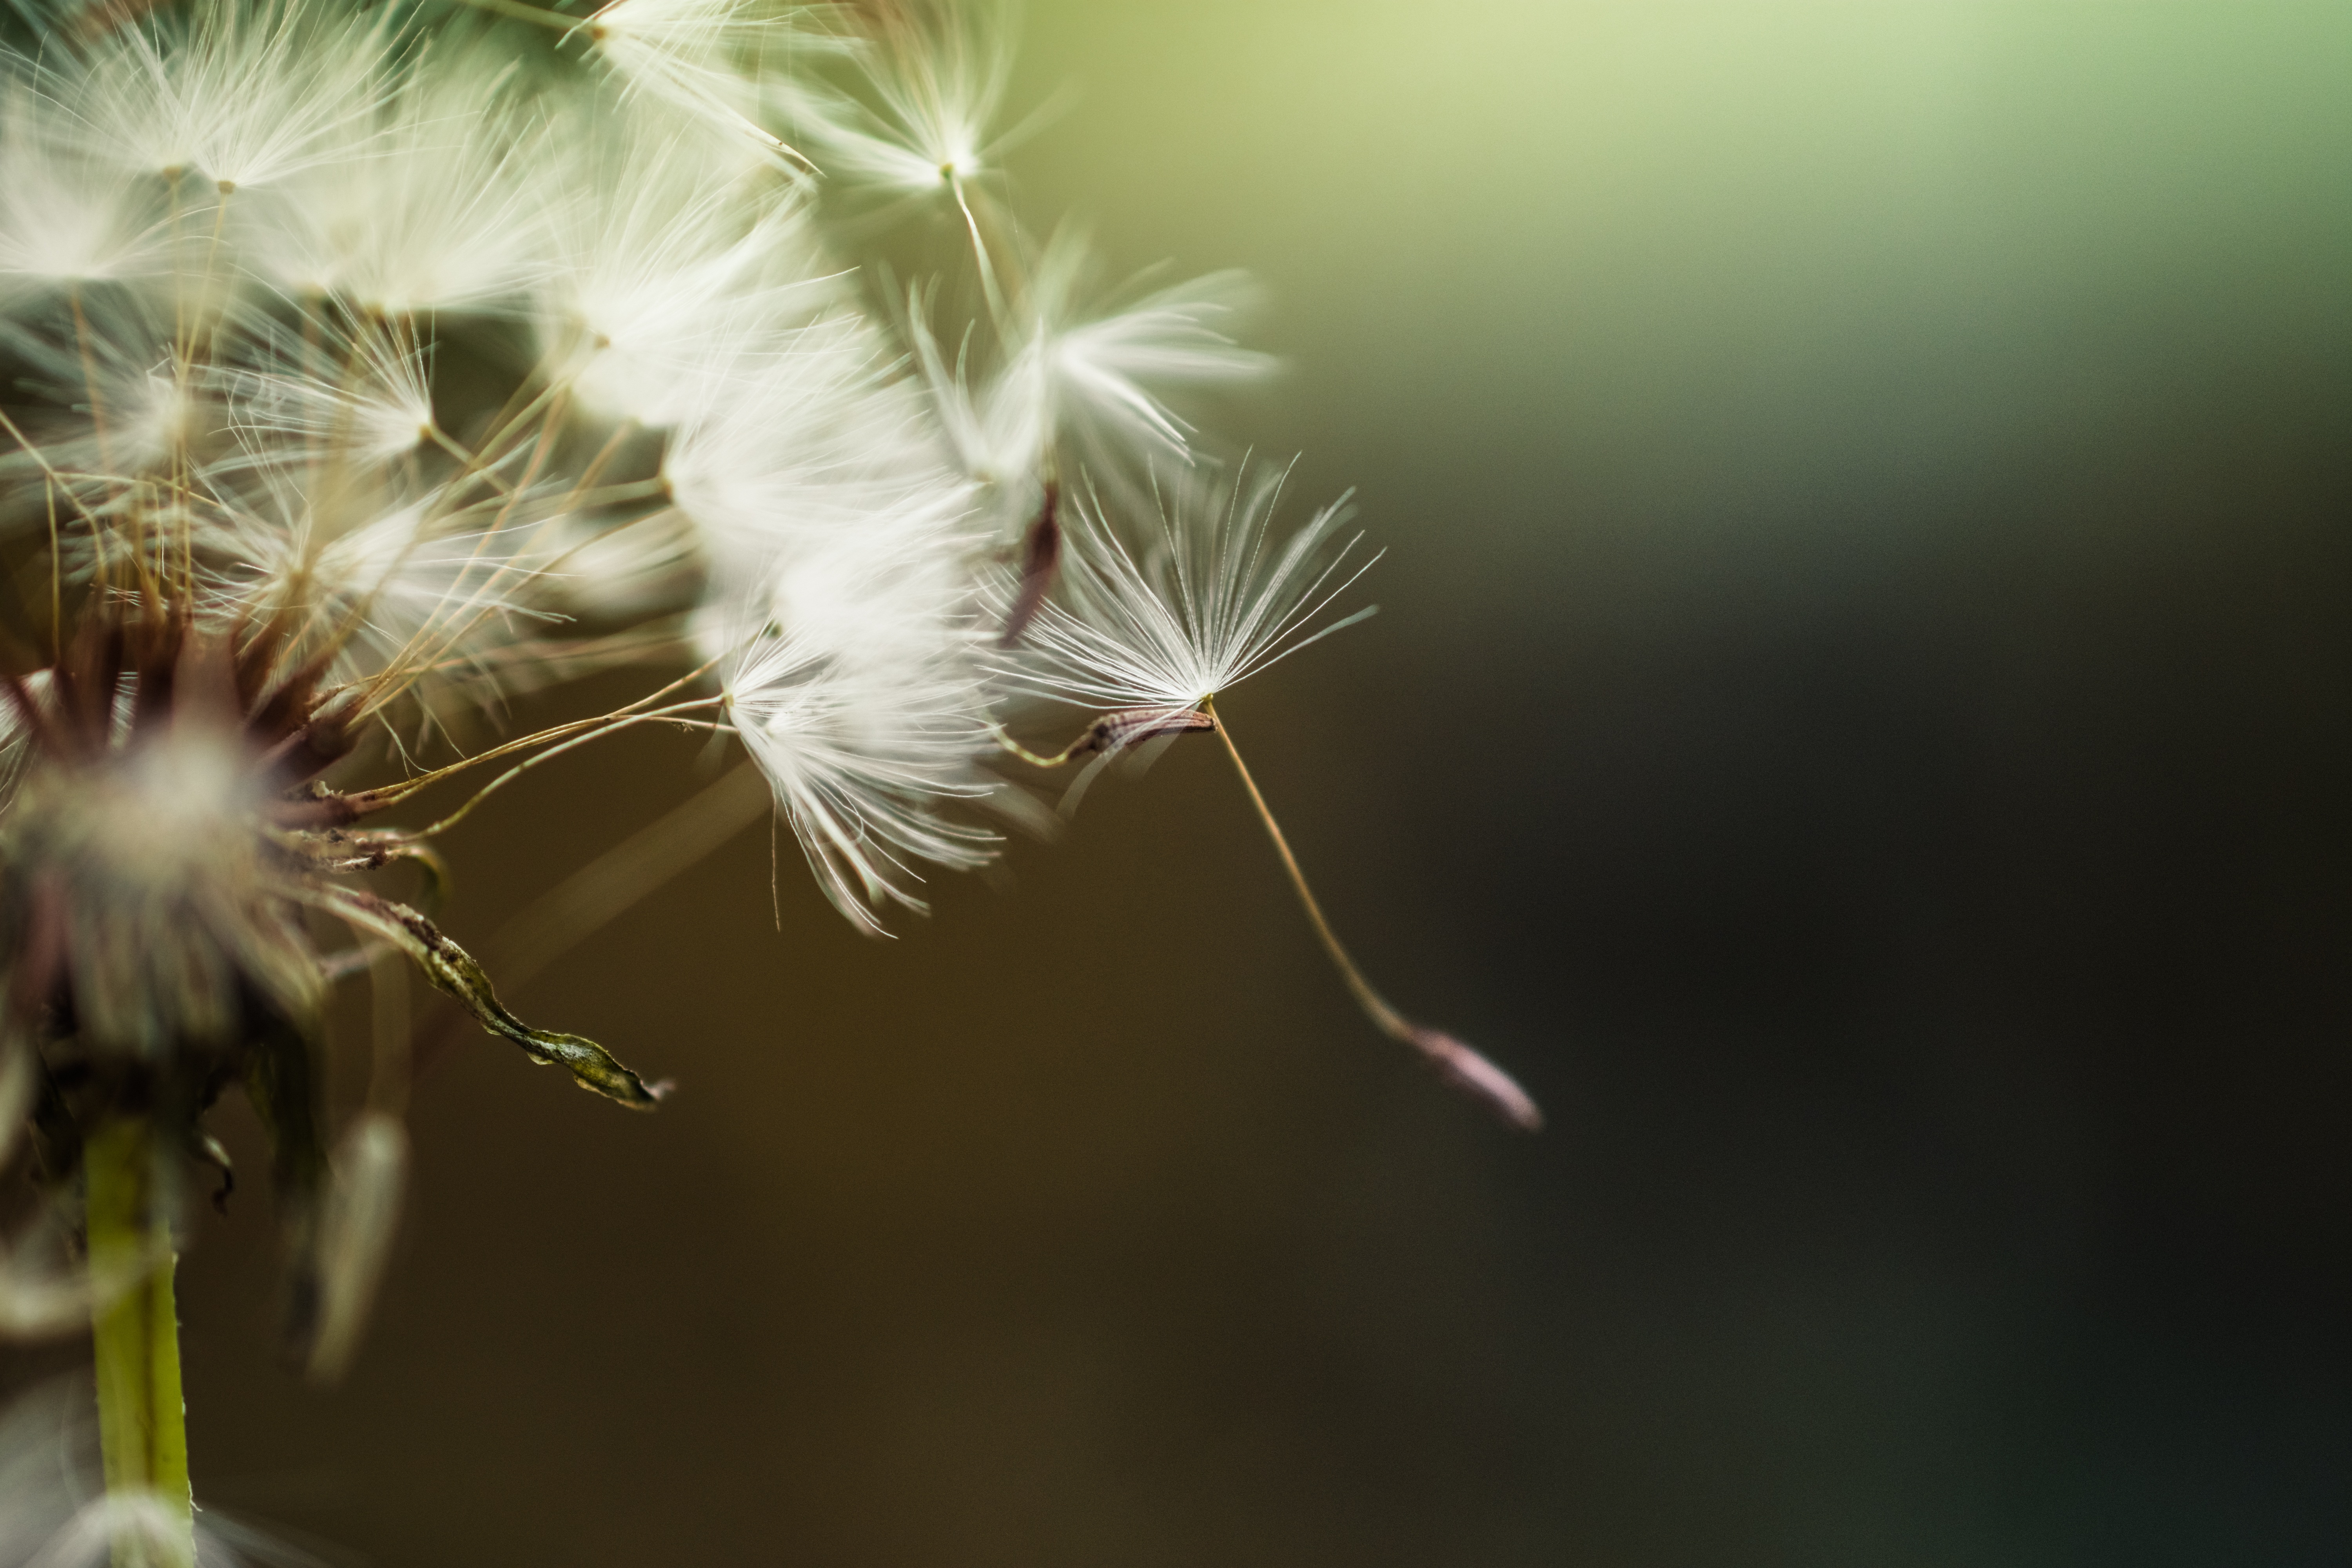
nature, grass, branch, light, plant, white, photography, dandelion, sunlight, leaf, flower, petal, pollen, green, color, natural, botany, garden, flora, close up, macro photography, flowering plant, daisy family, grass family, plant stem, land plant